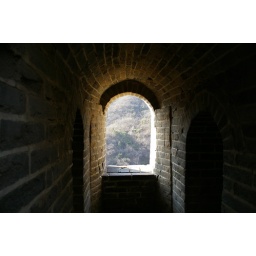
This is a photo I took of a window in the great wall of china